Pacific seahorse

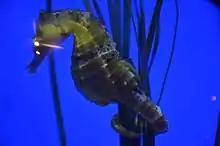
"Hippocampus ingens" in a tank in the Ripley's Aquarium of Canada.

The pacific seahorse is distributed in the Pacific Ocean from Baja California to Chile, with an additional transient population off of San Diego.The only known oceanic island population occurs around the Galapagos Islands with some additional populations also located in Northern Peru.